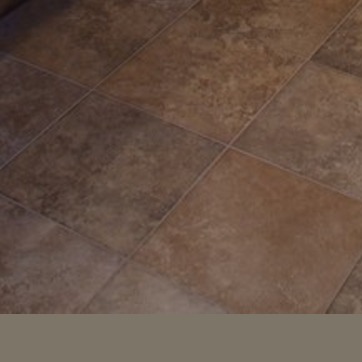
Material: tile